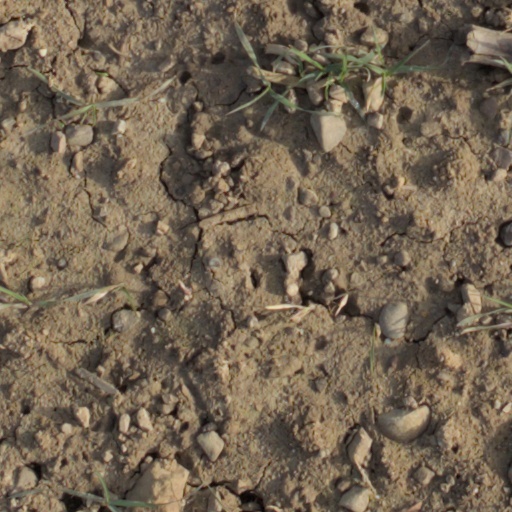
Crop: wheat